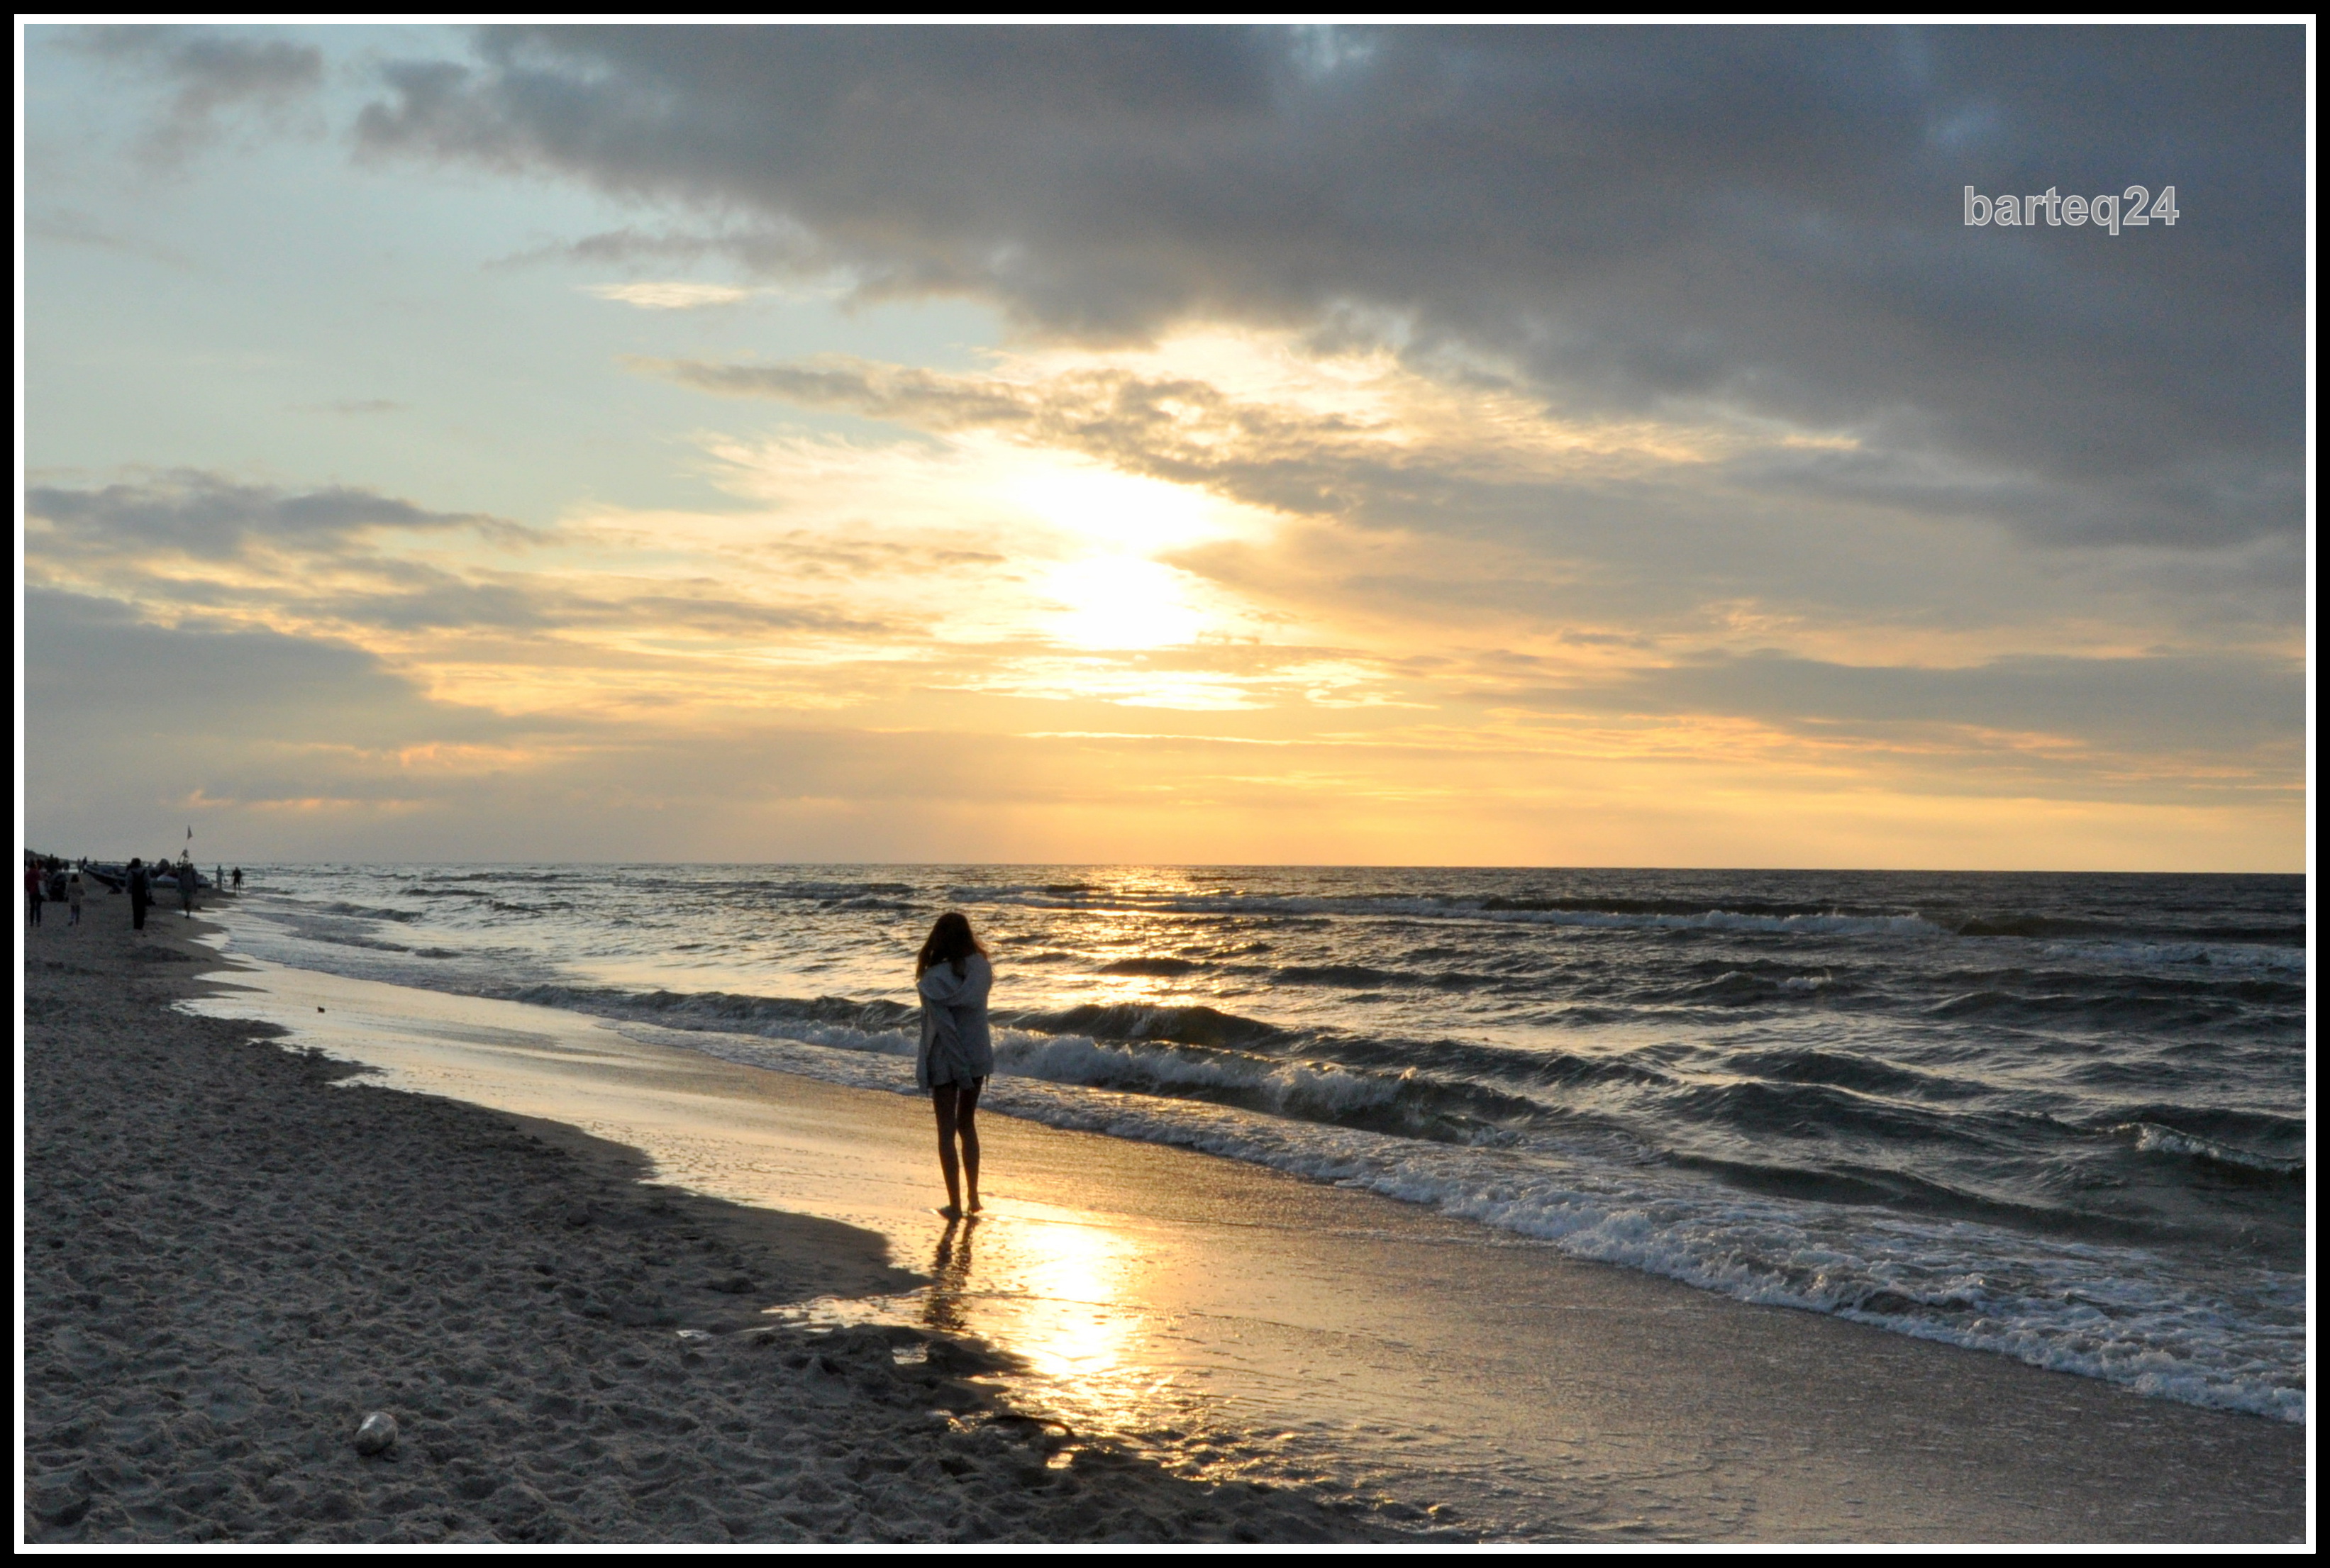
beach, sea, coast, sand, ocean, horizon, cloud, sky, sun, sunrise, sunset, sunlight, morning, shore, wave, dawn, dusk, europe, evening, bay, body of water, poland, europa, polska, pomerania, pomorze, karwia, wadysawowo, wind wave